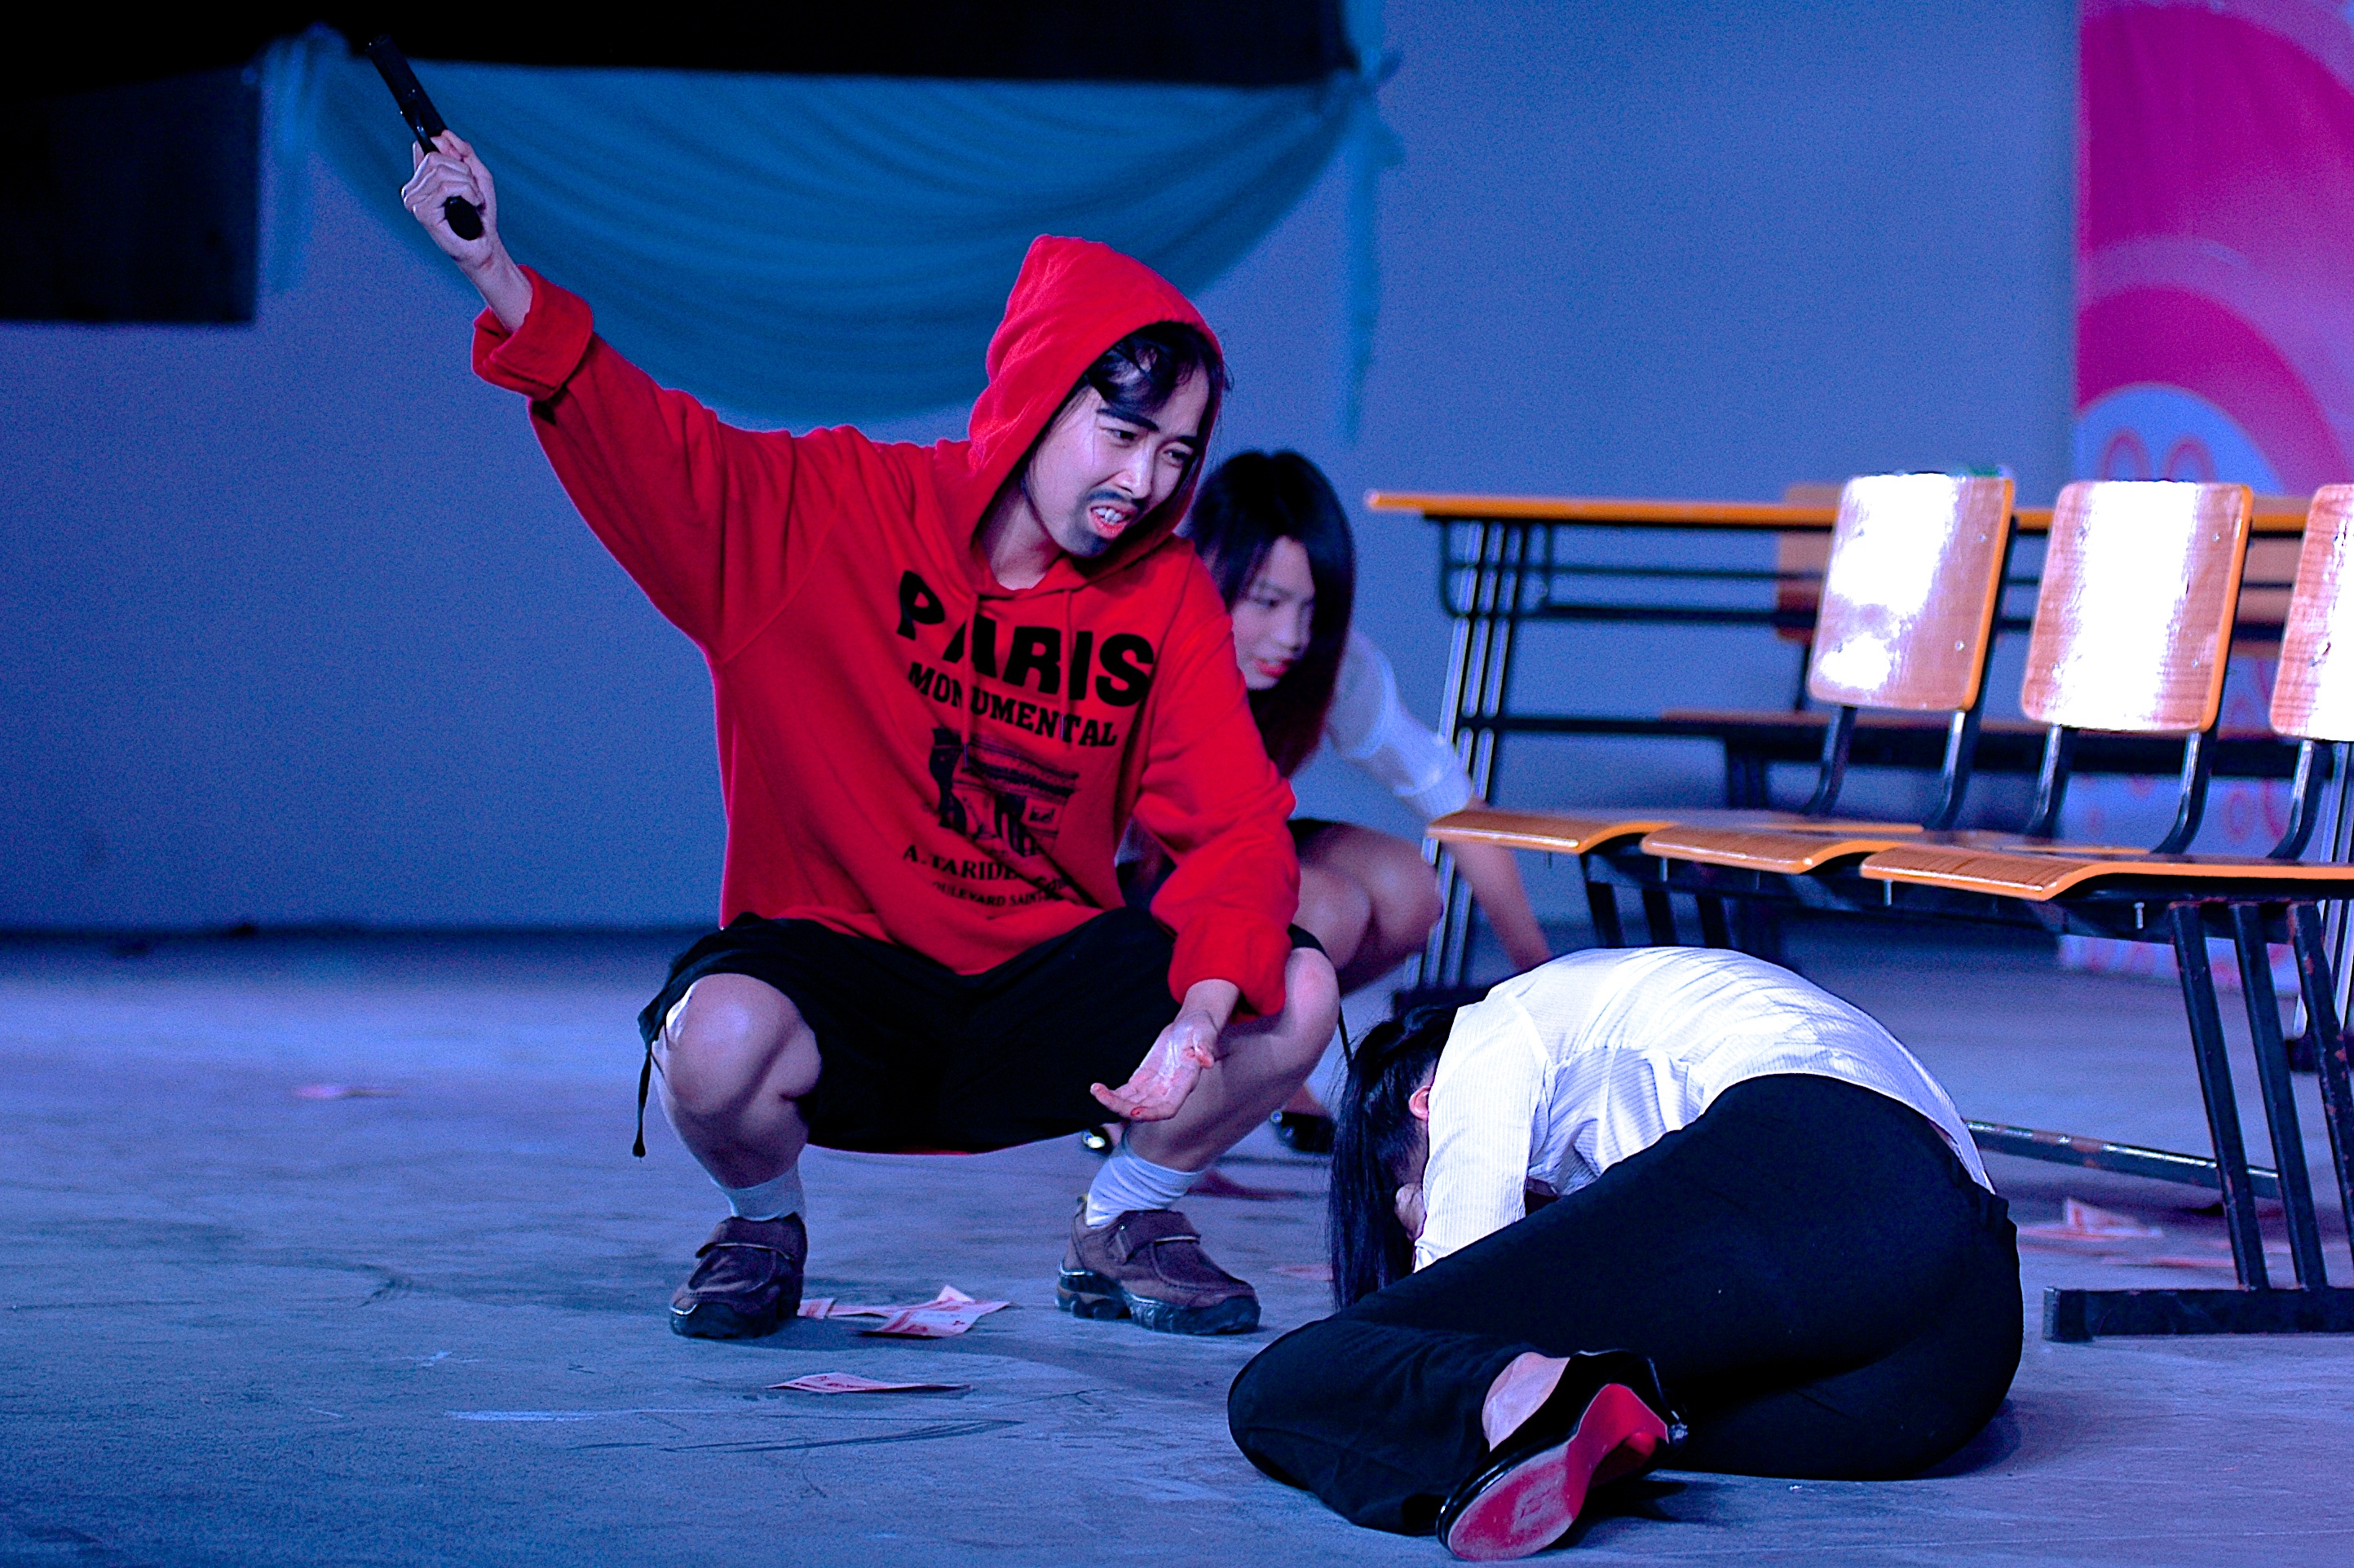
night, play, band, dance, red, student, performance art, stage, sports, performance, university, singing, collage, china, guangzhou, entertainment, performing arts, musical theatre